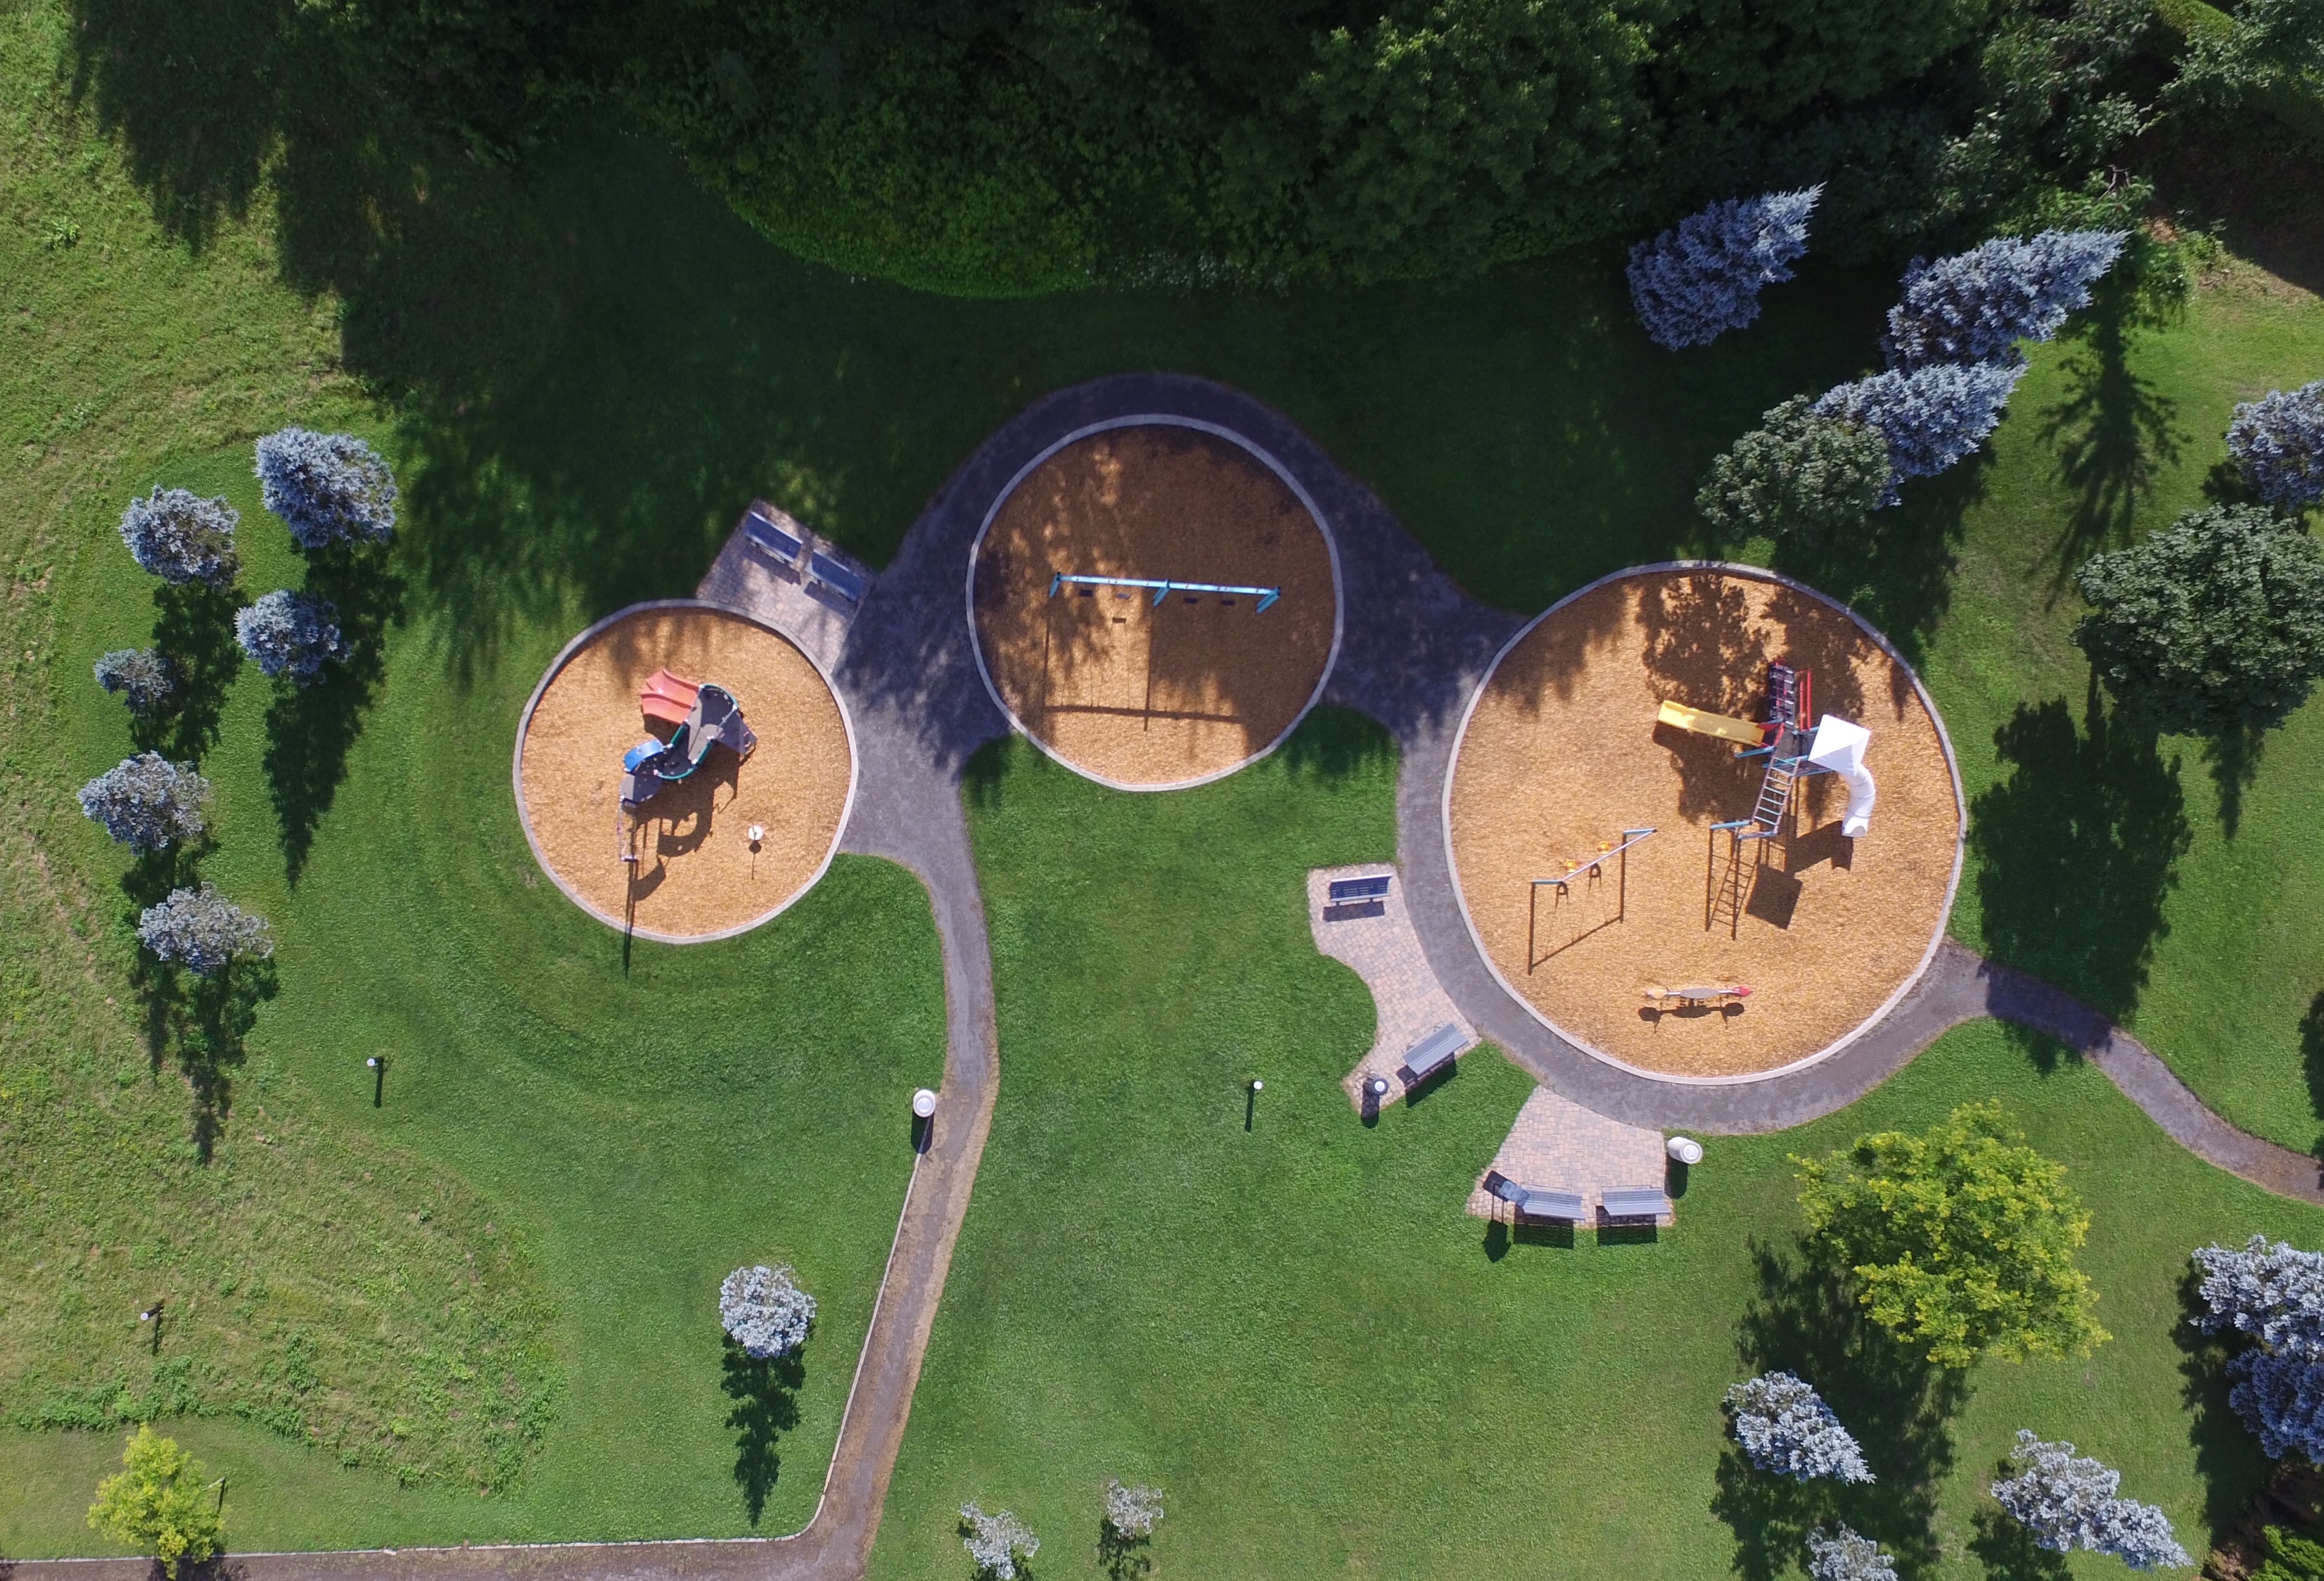
tree, farm, mansion, park, garden, bird view, drone view, playground, estate, screenshot, aerial photography